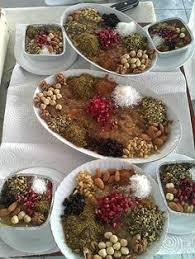
Yemek: asure